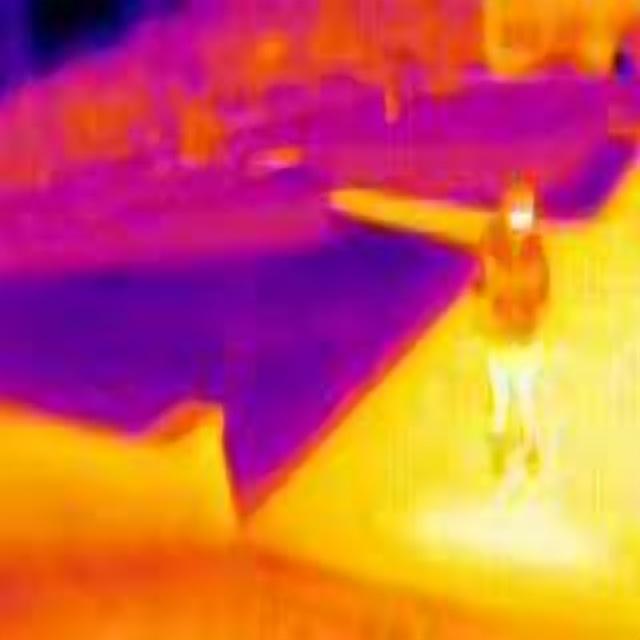
Detected objects:
label: person